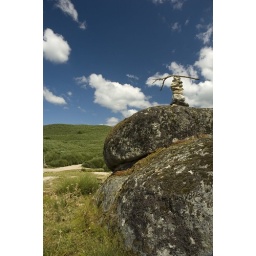
Just a sign in a mountain near Terras de Bouro, Portugal.